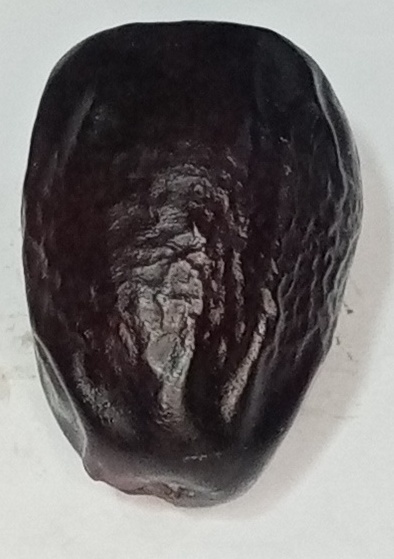
Variety: kupro
Size: large
Grade: grade-2